Economic history of Canada

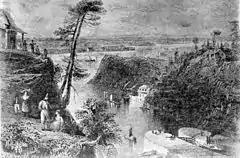
The Rideau Canal in Ottawa, Ontario, Canada, with Parliament Hill and the old "Union Station" visible in the background.

In 1842, the British preferential tariffs were lifted; however, the transatlantic trade still remained a profitable one. Demand in Britain remained high, especially for railway ties. Improved ships and new technologies, especially the steam engine, allowed the trade to continue to prosper. After the middle of the century the trade in timber began to decline, being replaced by trade in cut lumber and the pulp and paper industry.